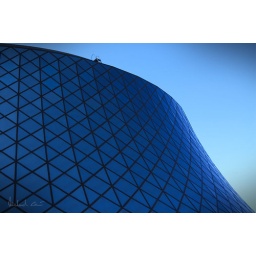
Roy Thomson Hall in Toronto, Canada. Blue building against blue sky.